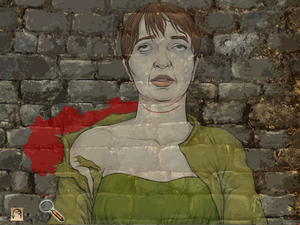
Capture d'écran du jeu Sherlock Holmes contre Jack l'Éventreur. Il s'agit d'un dessin du visage de Mary Ann Nichols, première victime du tueur. Le détective observera plusieurs éléments sur ce visage puis en tirera des déductions sur le tueur.